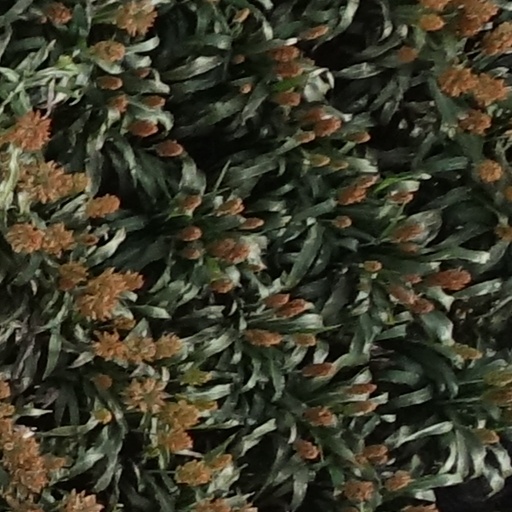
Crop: sorghum